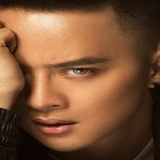
ca sĩ Cao Thái Sơn